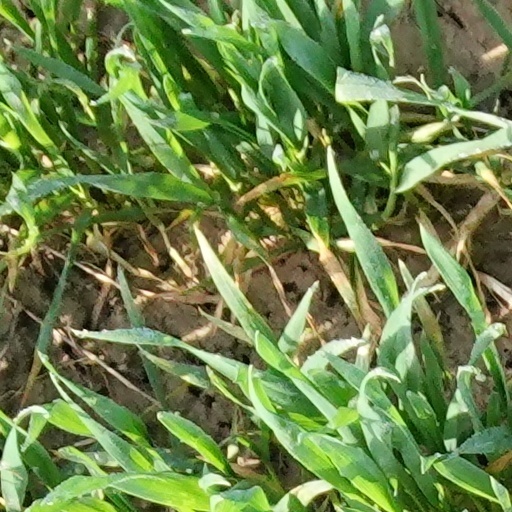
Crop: wheat